Gioacchino Assereto

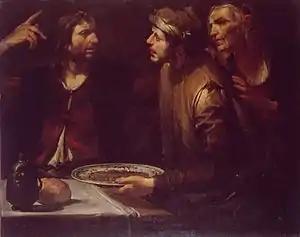
Esau sells his birthright

Gioacchino Assereto was also active as a fresco painter. In the 1640s, he painted frescoes for the Palazzo Granello and commissioned works for the Sant'Agostino church. Only fragments of these frescoes have been preserved.